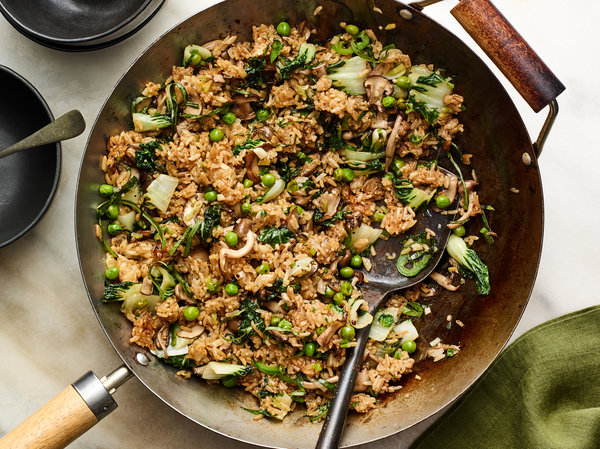
Dish: fried_rice